University of Iowa College of Engineering

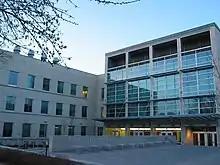
Seamans Center for the Engineering Arts and Sciences

The University of Iowa College of Engineering is one of twelve academic colleges in The University of Iowa.